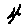
Label: 4